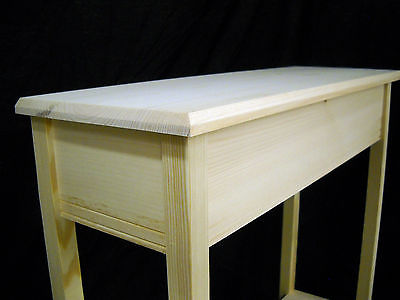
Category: table